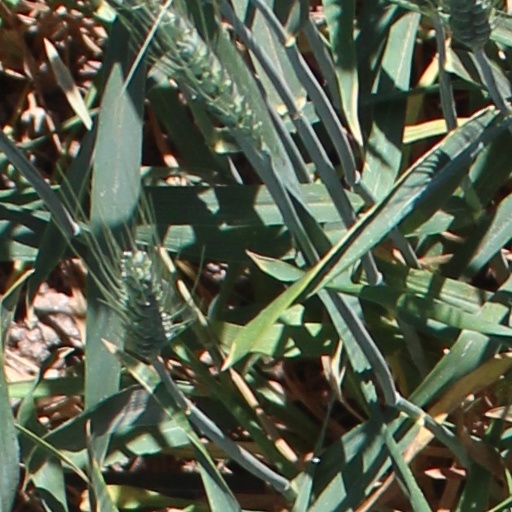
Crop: wheat